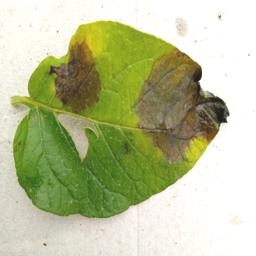
Etiqueta: Late Blight